Martyn Jarrett

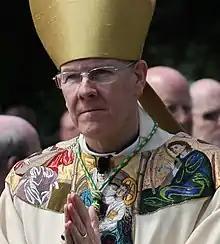
Jarrett in 2012

Martyn William Jarrett SSC (born 25 October 1944) is a retired Anglican bishop. He was the Bishop of Beverley in the Church of England from 2000 to 2012.